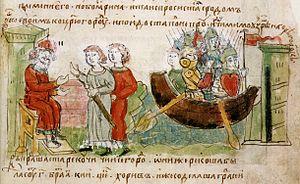
Riourik, parfois également appelé Riurik, Rurik ou encore Rourik, est un prince varègue de la Rus' de Kiev qui règne de 862 à 879. Il est le premier prince de Novgorod et fondateur de la dynastie riourikide qui règne sur la Rus' de Kiev jusqu'en 1240.